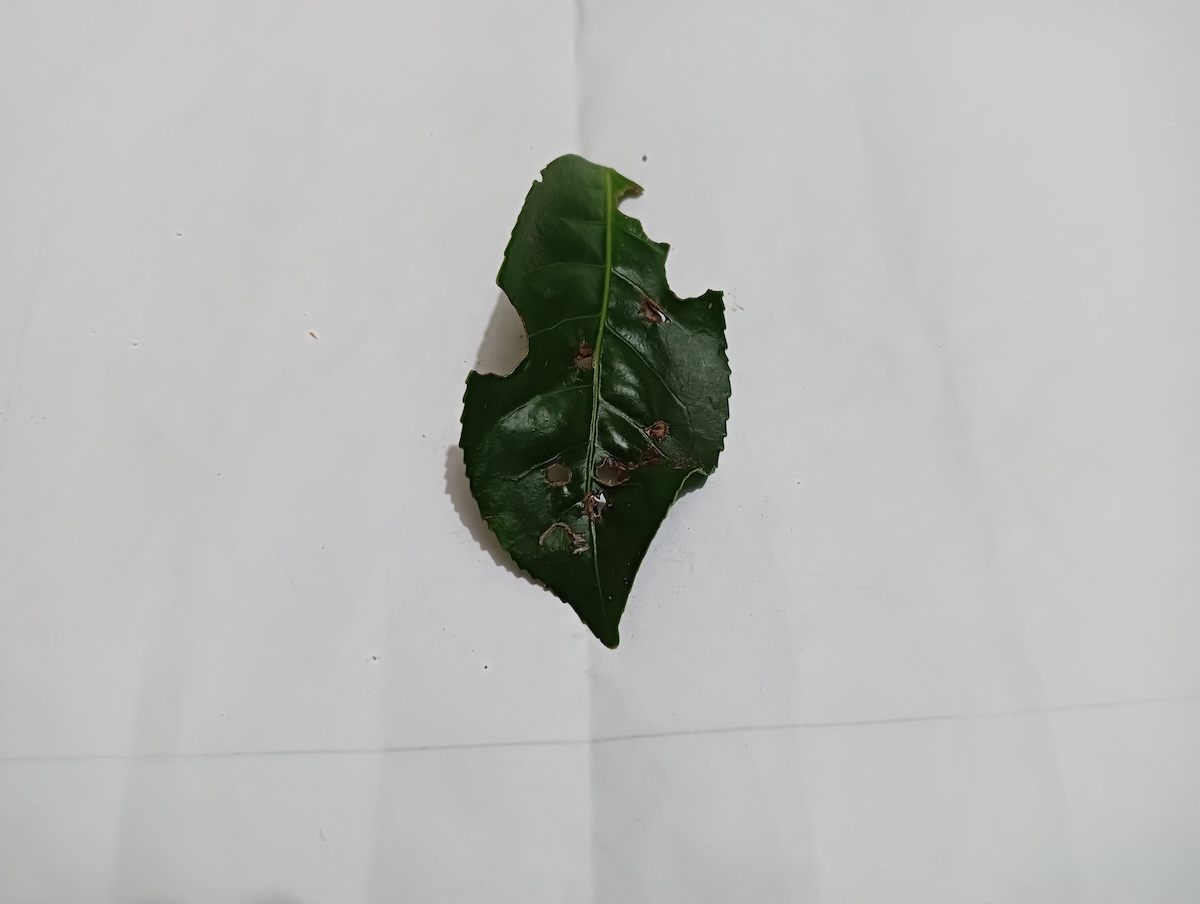
Label: Green mirid bug